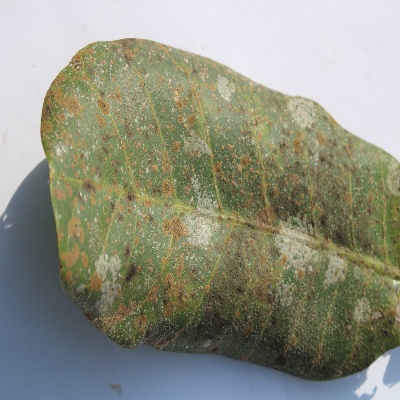
Crop: Cashew
Condition: red rust